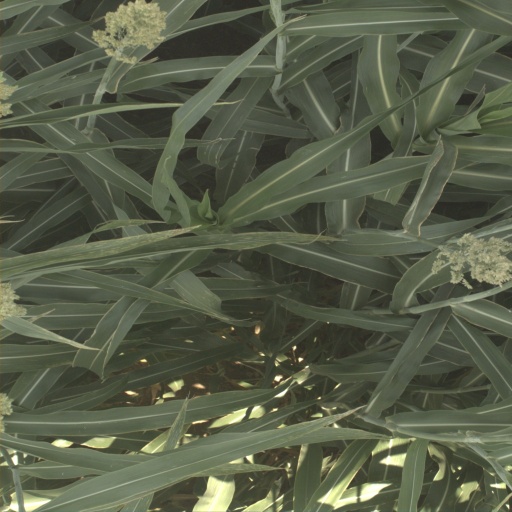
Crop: sorghum